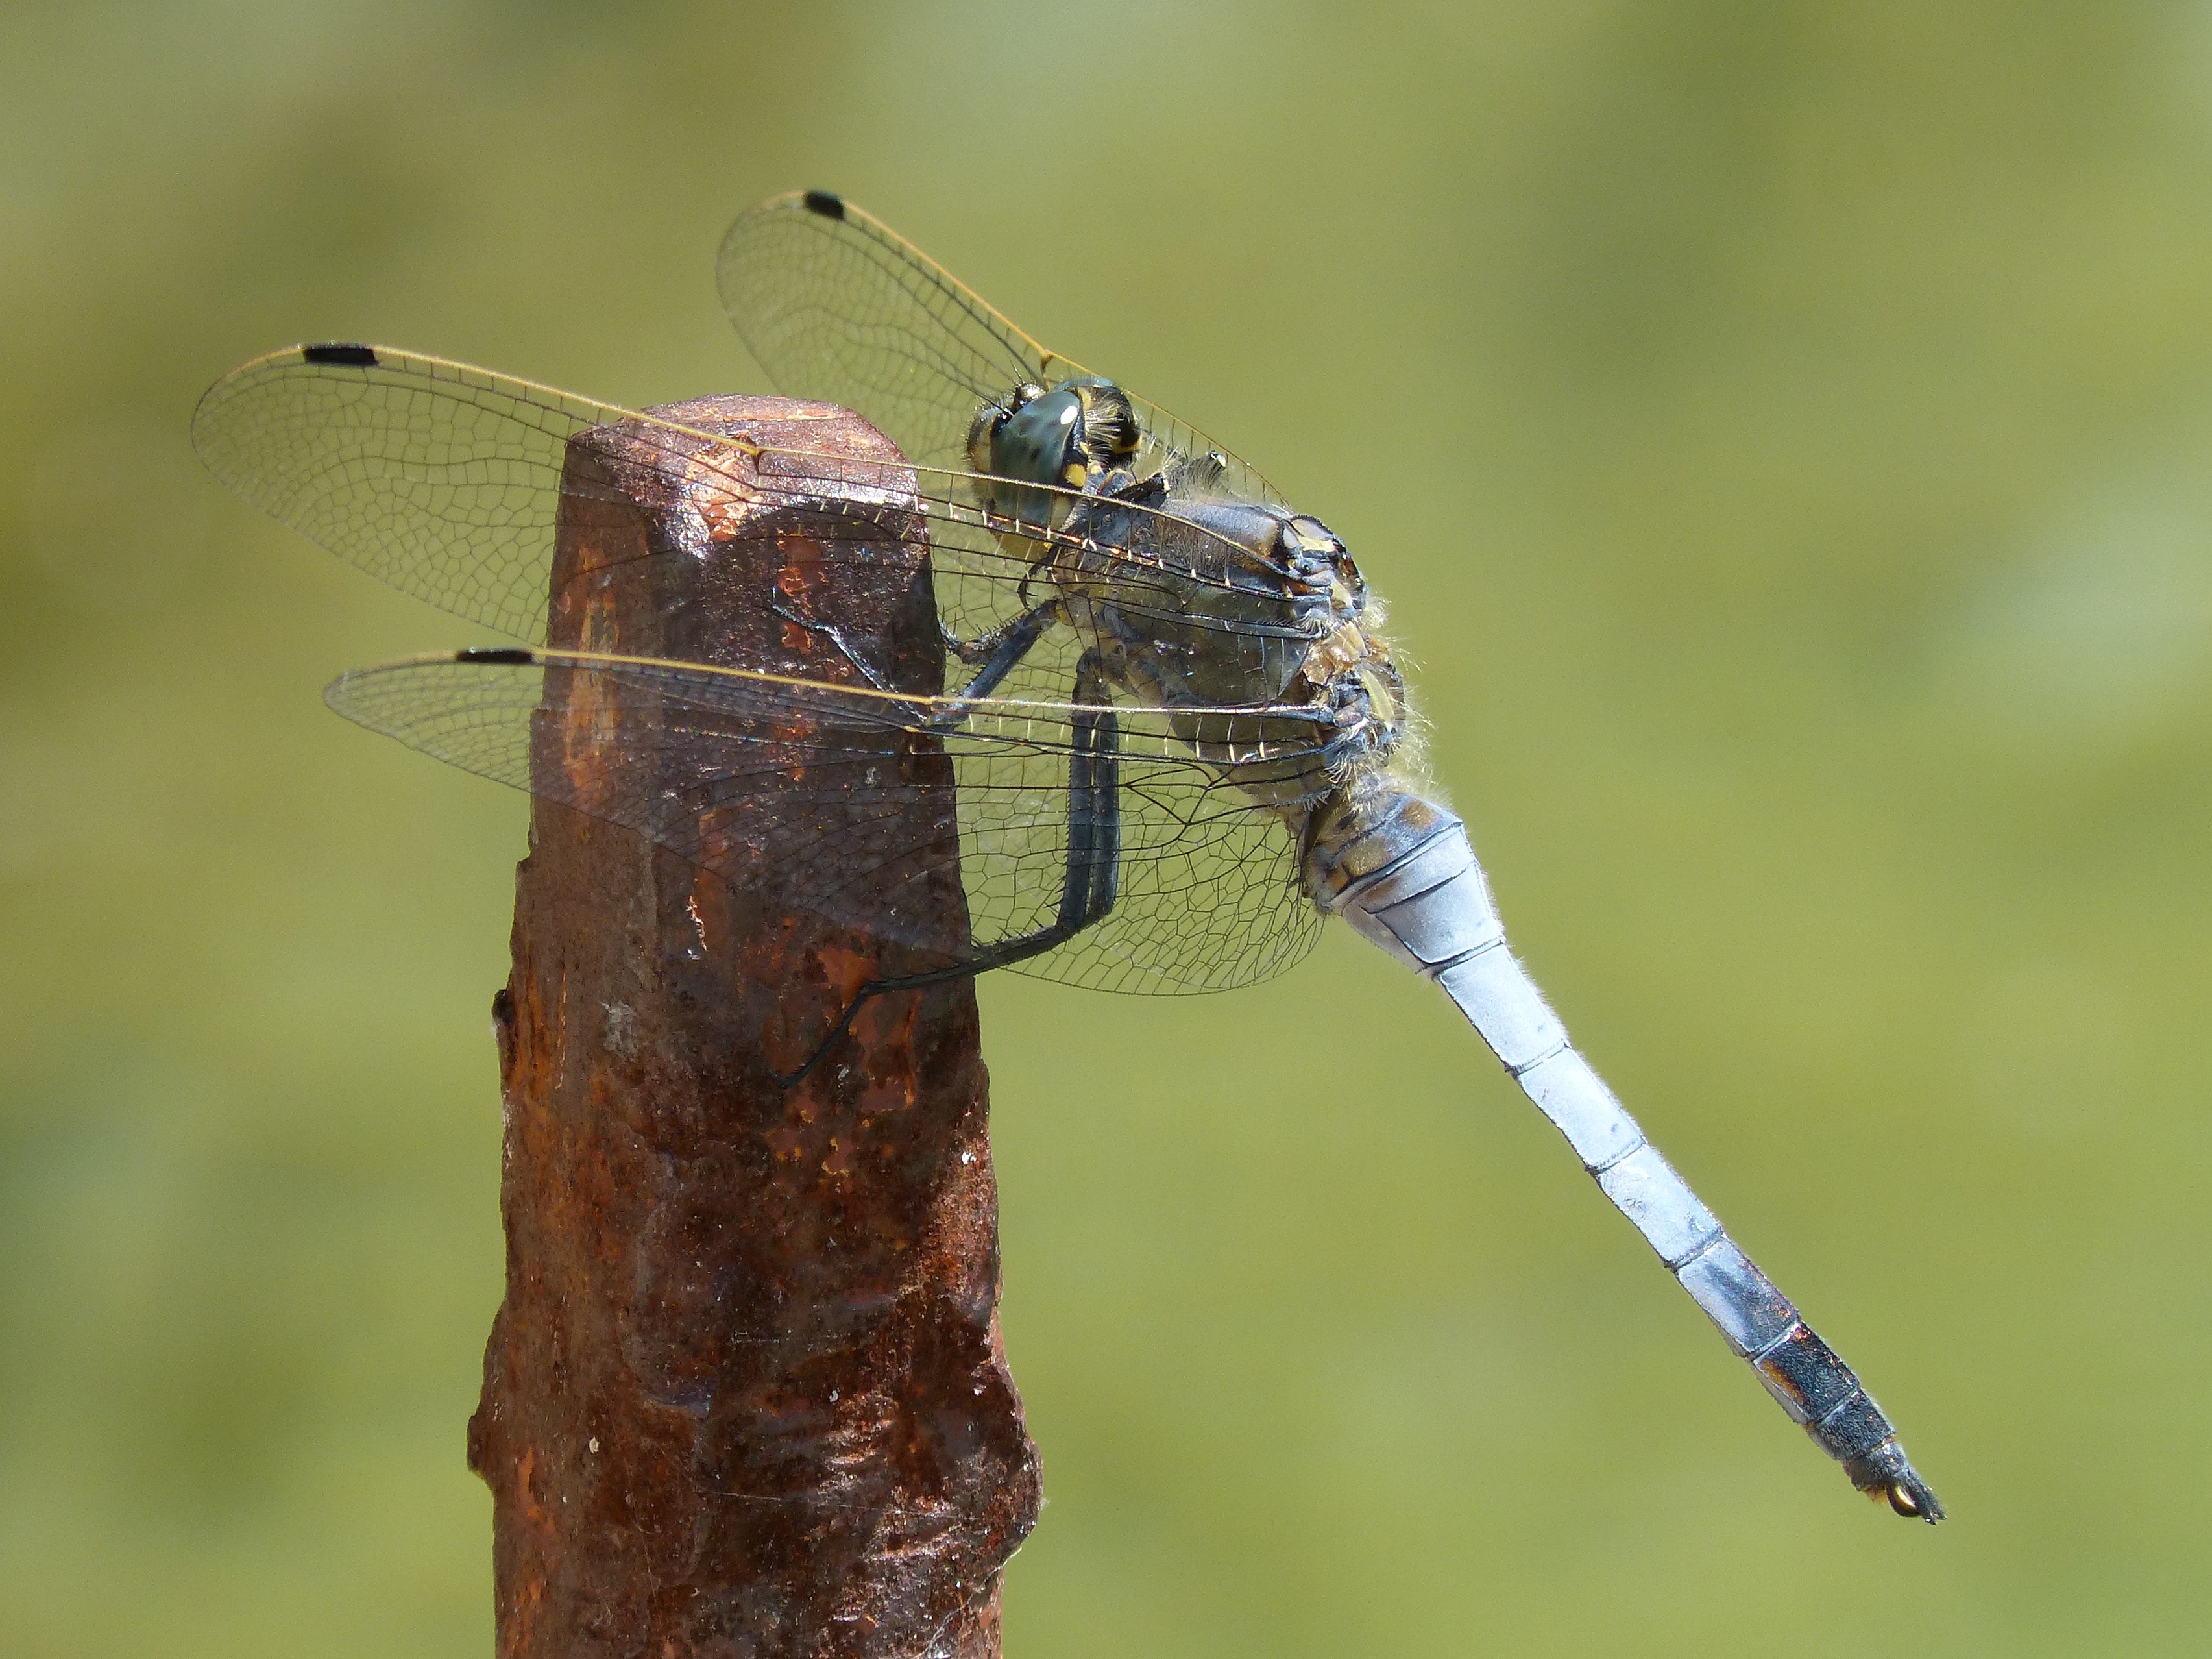
nature, wing, photography, insect, fauna, invertebrate, close up, dragonfly, iron, damselfly, raft, macro photography, arthropod, winged insect, blue dragonfly, orthetrum cancellatum, plant stem, dragonflies and damseflies, net winged insects